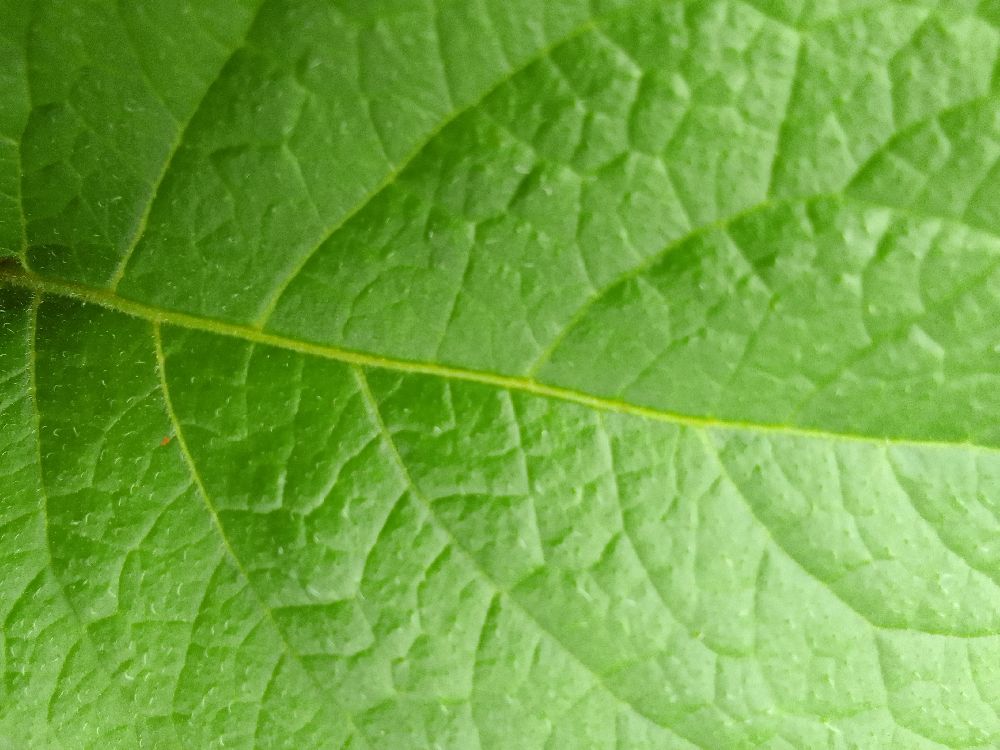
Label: Healthy